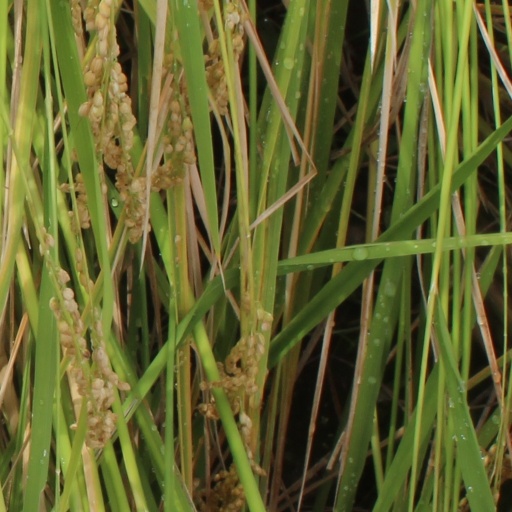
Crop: rice